Marie Braun

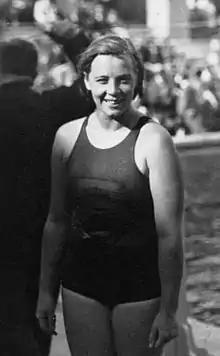
Braun at the 1931 European Championships

Maria "Marie" Johanna Philipsen-Braun (22 June 1911 – 23 June 1982), also known as Zus Braun, was a Dutch swimmer. She competed in the 1928 Summer Olympics in Amsterdam and in 1932 in Los Angeles, winning a gold medal in the 100 m backstroke and a silver in the 400 m freestyle in 1928. She failed to reach the finals of these events at the 1932 Games due to a sudden illness during the preliminary heats. During her career Braun set six world and 25 national records.